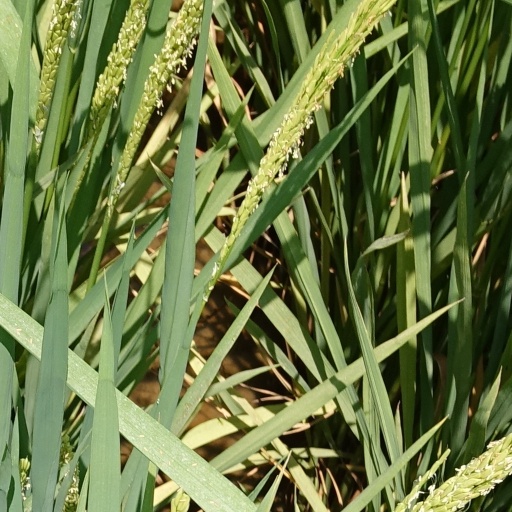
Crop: rice